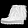
Label: Ankle boot